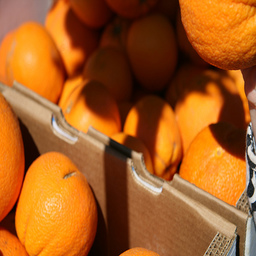
Label: Orange